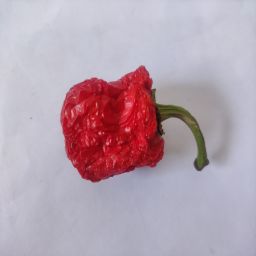
Crop: Bell Pepper
Quality: Dried